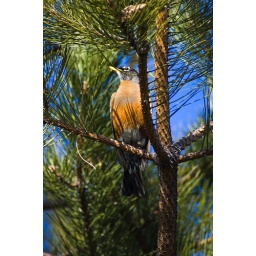
Robin in a pine tree